Landscape crisis of the Guia Fortress

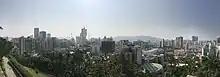
From Penha Hill, you can overlook almost the entire Macau Peninsula

Guia Fortress and Lighthouse are located at the highest point of Penha Hill, the highest peak of the Macau Peninsula, from where you can see almost the entire peninsula. According to Lui Chak Keong, a member of the Macau Cultural Heritage Committee and a qualified architect of the List of World Heritage Sites in France, a building under landscape protection involves two types of views: "the view from the base of the building to the exterior" and "the view of the building from a viewpoint of special significance located outside the building". He points out that one of the features of European medieval and Renaissance town design is the specific visual connection between the military fortress and the city streets, that visual connection is mainly due to military defense and urban surveillance, and that the historical Macau city also has the above-mentioned European town design features. The Guia Lighthouse and Guia Fortress, which are located far away from the city, still maintain an important visual connection before the modern expansion of the city. He also pointed out that in the preservation of the historic city district, in addition to restrictions on the height of the surrounding buildings, "view corridors" should also be developed.